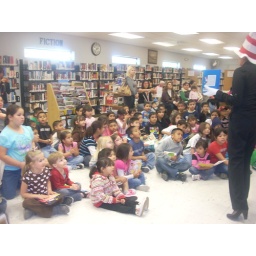
The cat in the hat Holville library